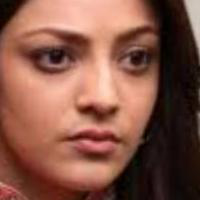
Age group: age 11-20